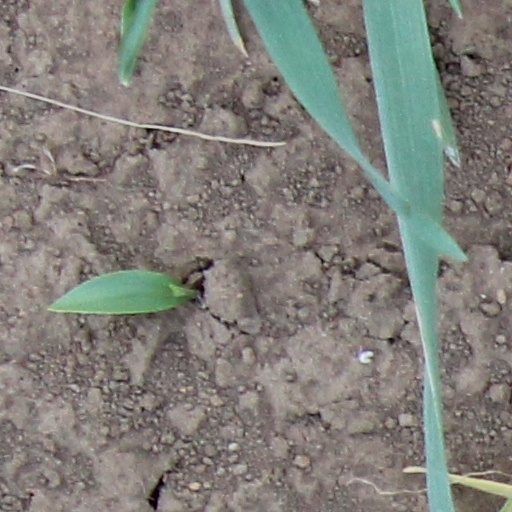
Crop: wheat